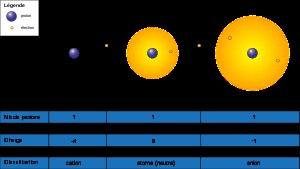
Un ion est un atome ou une molécule portant une charge électrique, parce que son nombre d'électrons est différent de son nombre de protons. On distingue deux grandes catégories d'ions : les cations chargés positivement, et les anions chargés négativement.